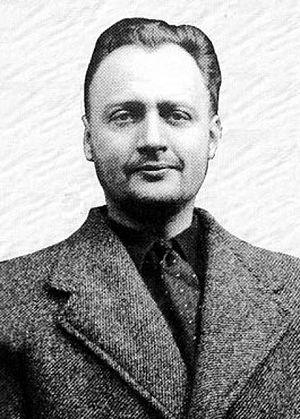
Jan Doornik (1905-1941), officier des Forces françaises libres, Compagnon de la Libération
Le square Jan-Doornik est un espace vert du 16ᵉ arrondissement de Paris.
Jan Louis-Guilleaume Doornik est un résistant né le 26 juin 1905 à Paris, tué le 29 août 1941 au Mont Valérien, de nationalité néerlandaise.